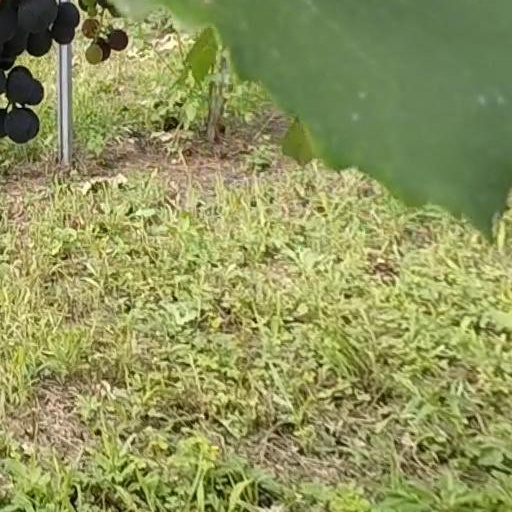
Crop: grape